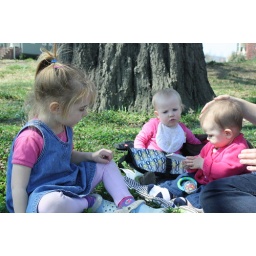
girls under a tree